Ai Jiang

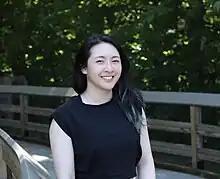
Jiang in 2023

Ai Jiang is a Canadian writer of speculative fiction and poetry. Active since 2021, she was a finalist for the Nebula Award for Best Short Story for her 2022 story, "Give Me English", and in 2023, she won the Ignyte Award for her poem, "We Smoke Pollution". Her long-form writing career began in 2023 with the release of "Linghun", published by Dark Matter INK.